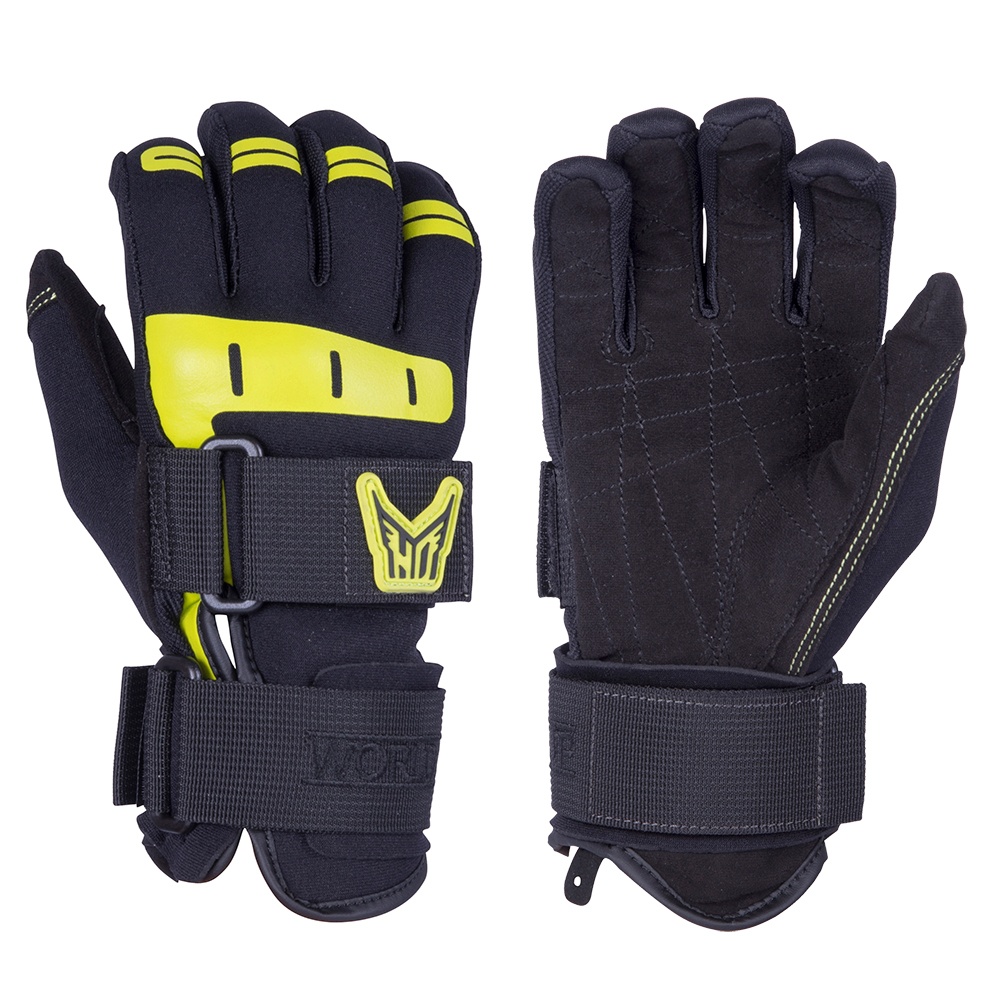
HO Sports Mens World Cup Gloves - Medium [86205014]
Men's World Cup Gloves - Medium The World Cup glove has been redesigned to suit skiers who want maximum handle feel with added comfort and stitched reinforcements for added glove life. The World Cup employs a comfortable elastic fit while putting just enough soft palm material between the hand and handle to maintain a true connection many skiers desire above all else. Perfectly designed for wakesurf and water skiing sports. Features: Full Amara Palm for the softest handle feel possible Strategic Stitch Reinforcements for extended glove life Neoprene-Elastic Design that tightens with the knuckle and wrist strap for a natural fit and feel Pre Curved Fingers for handle-specific functionality and supreme hand comfort Velcro Knuckle and Wrist Straps for snug but safe closure with no pinch points Dual Wide Stretch Openings for easy hand entry and exit for quick application and removal *Sold as a Pair
Brand: HO Sports
Category: Sporting Goods > Outdoor Recreation > Boating & Water Sports > Towed Water Sports > Towed Water Sport Gloves